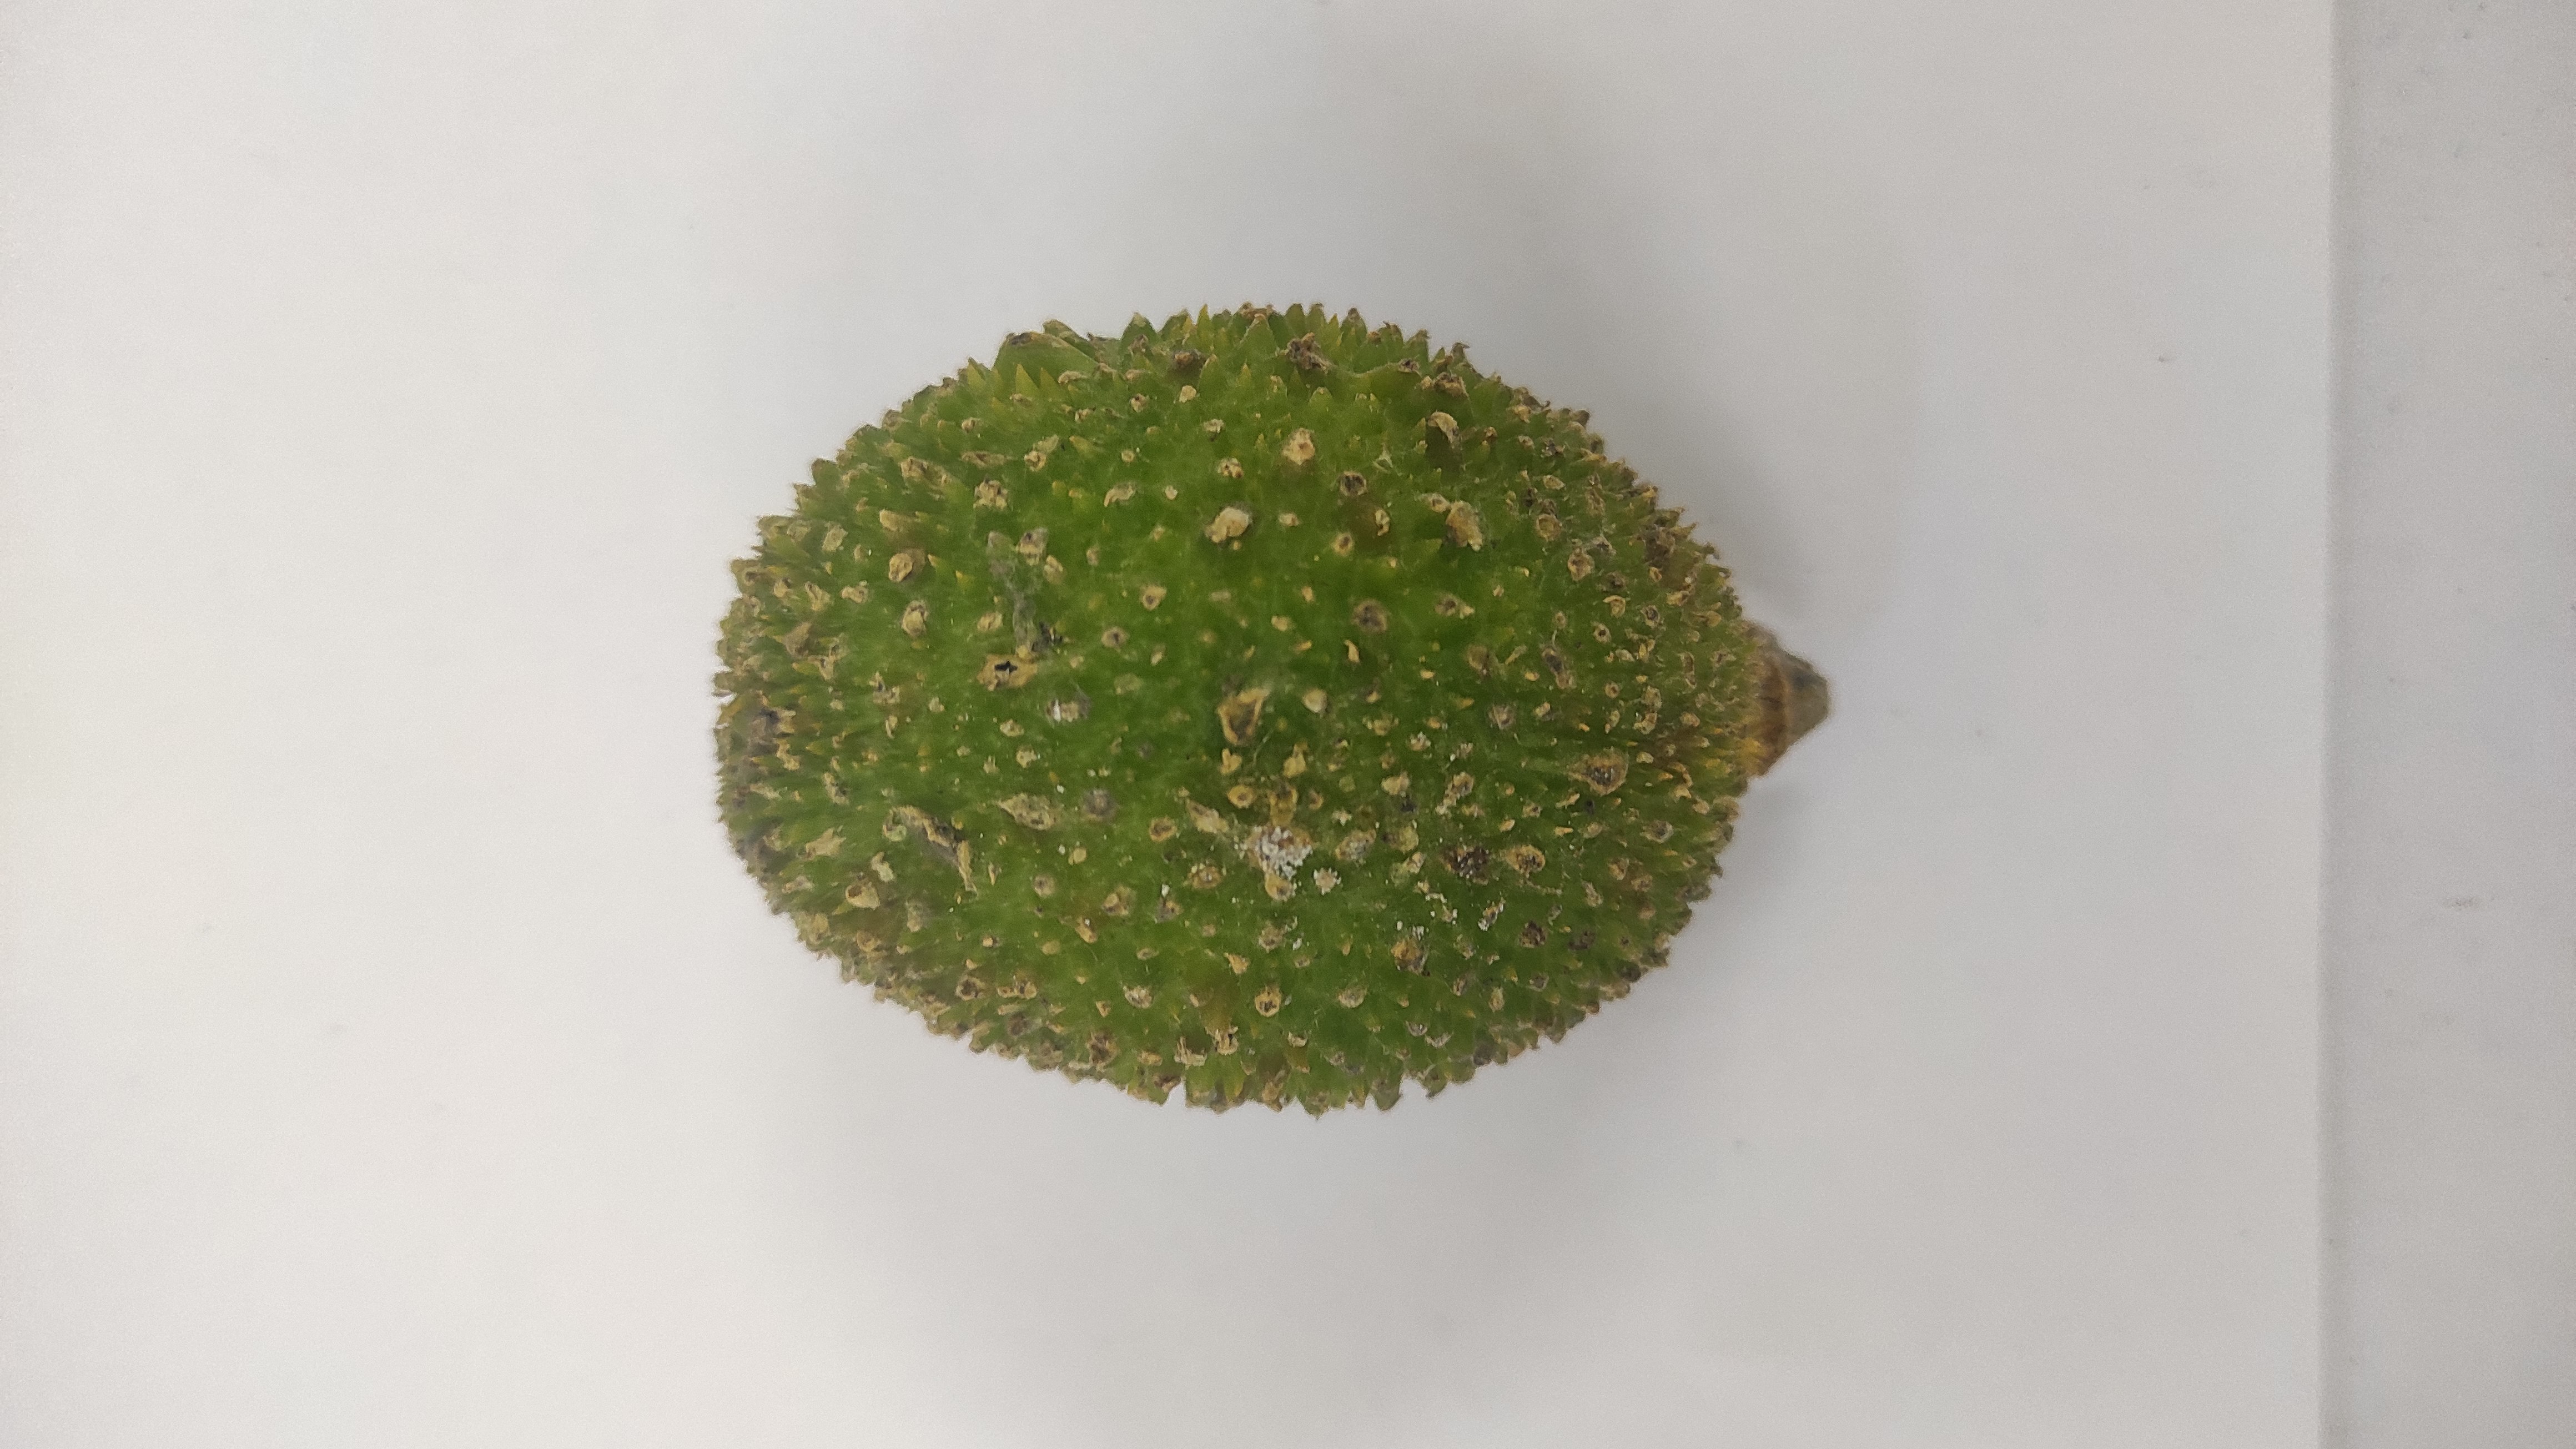
Crop: Spiny Gourd
Condition: Severely Damaged